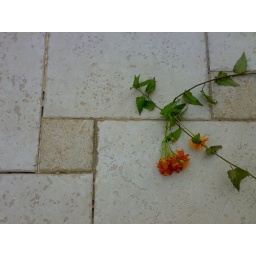
House lapsed on the ground in our house